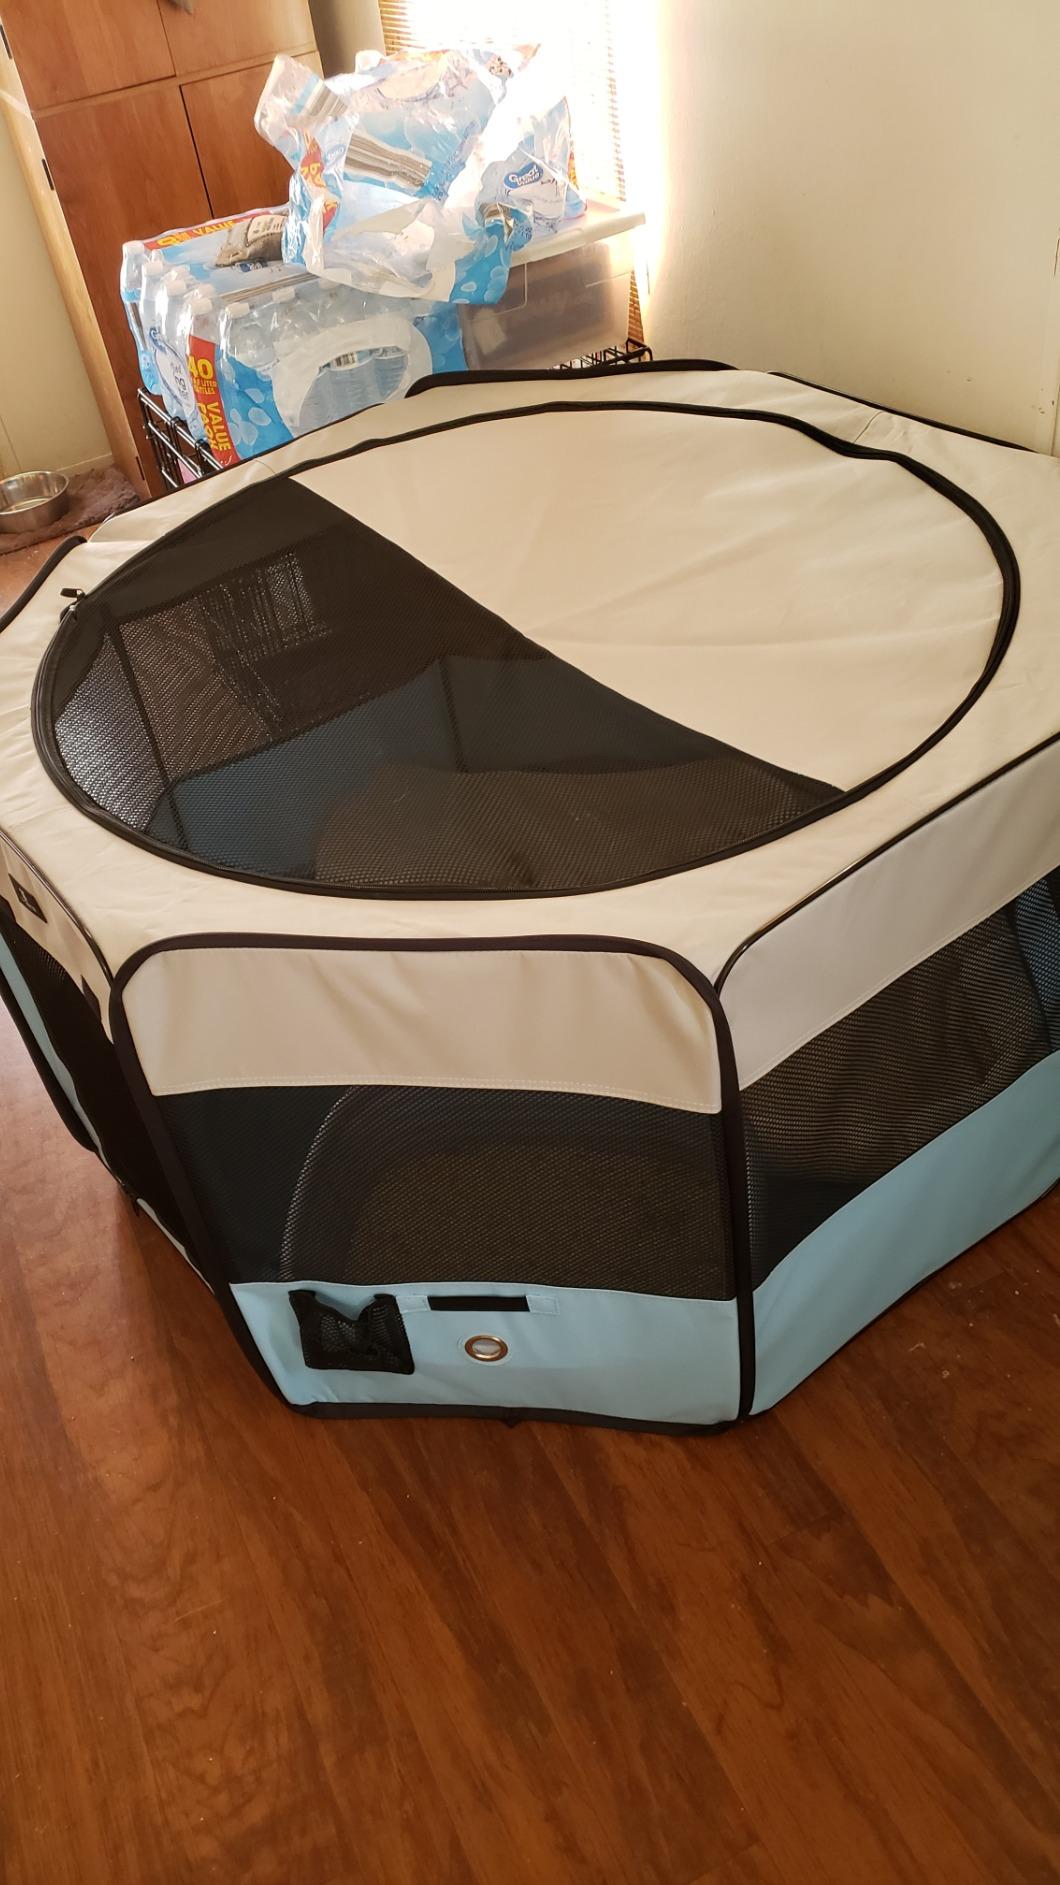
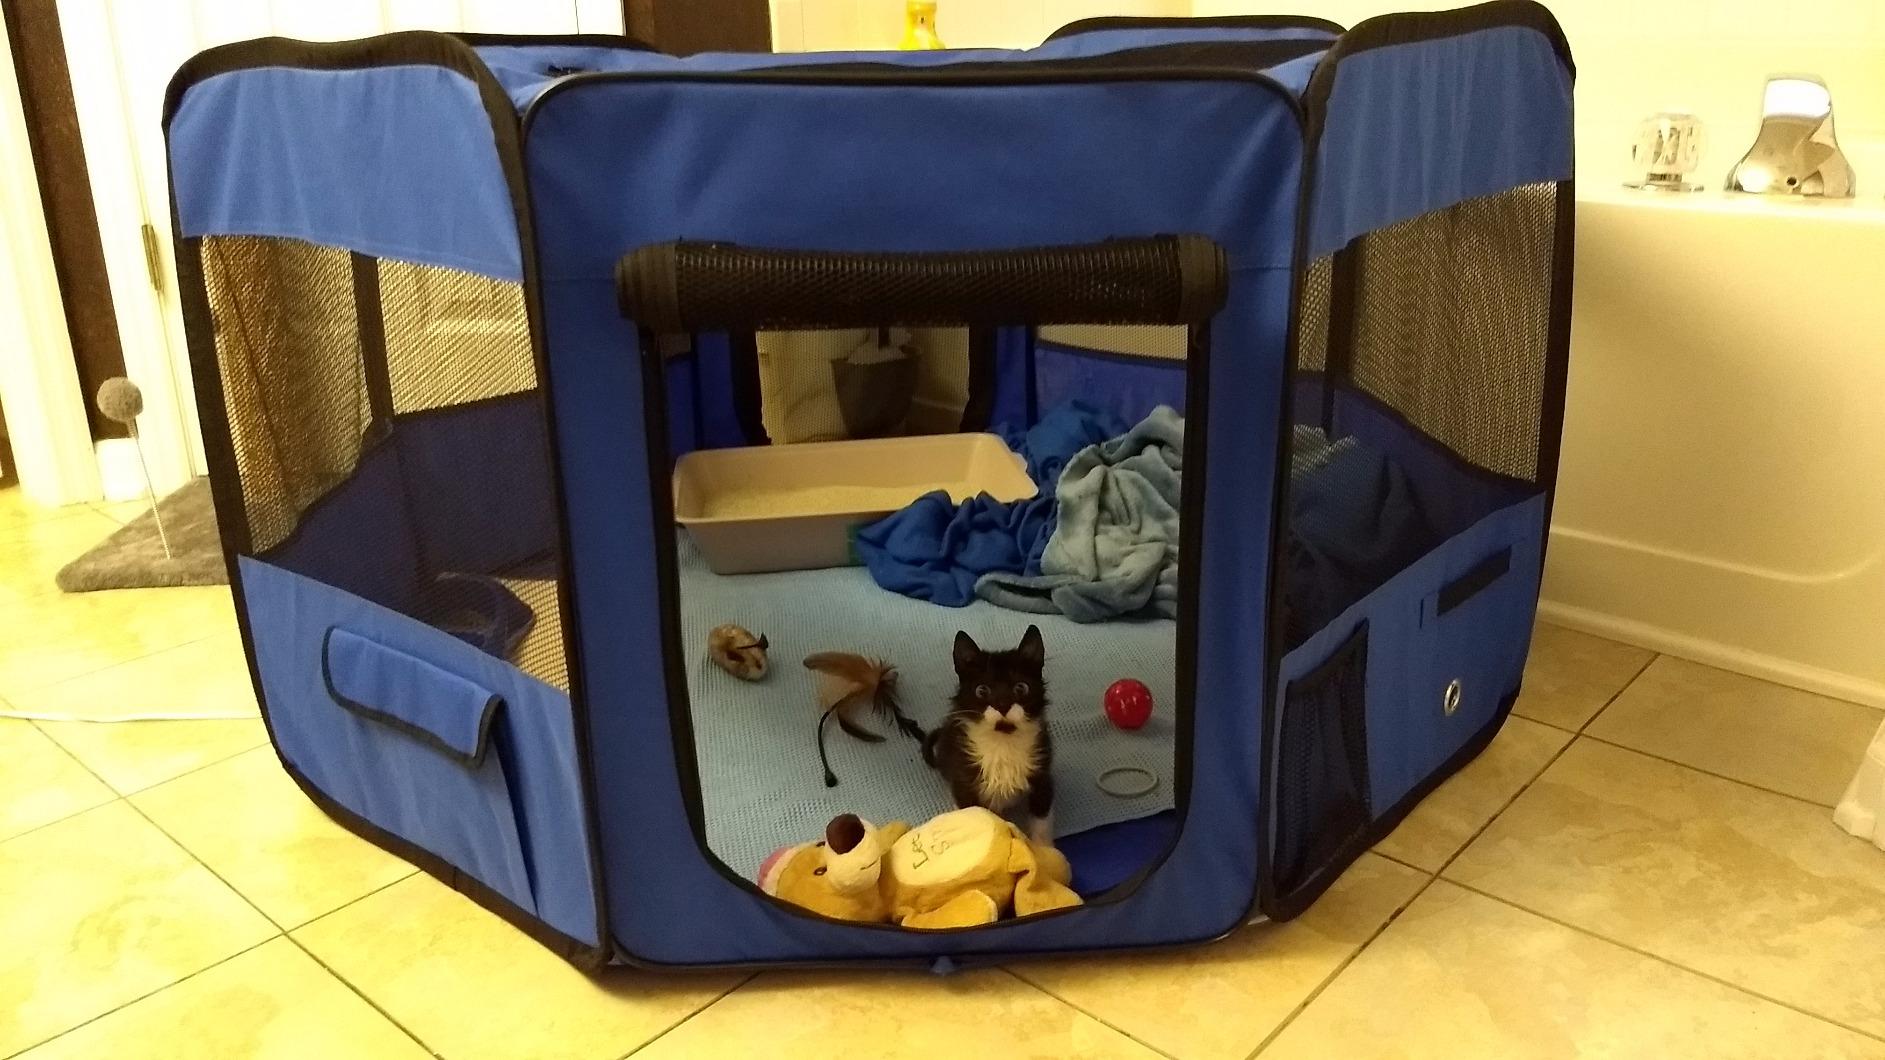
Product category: items_kennel
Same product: no